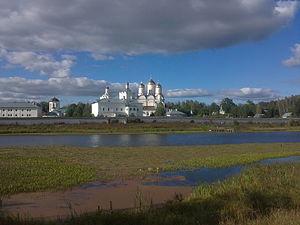
Le monastère de la Sainte-Trinité-de-Boldine est un monastère orthodoxe russe fondé en 1530 dans le village de Boldino à côté de Dorogobouj par le moine Guérassime de Boldine, disciple du moine Daniel, fondateur du monastère de la Sainte-Trinité-de-Daniel à Pereslavl-Zalesski. Il se situe dans l'éparchie de Smolensk.